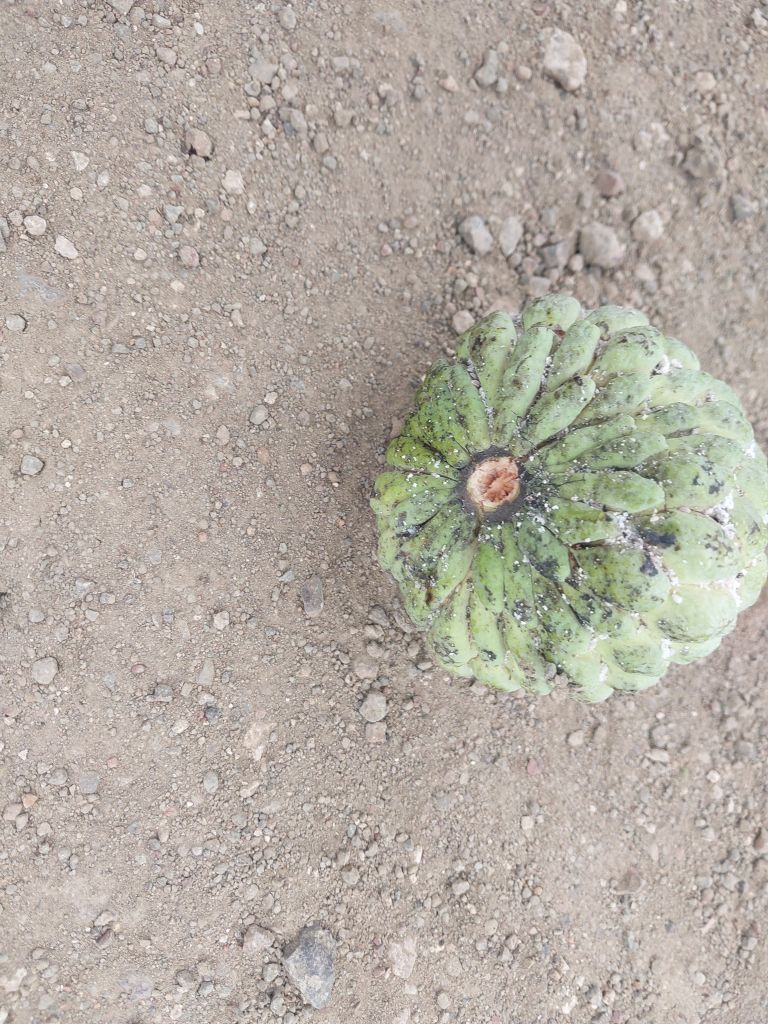
Disease label: Leaf spot on fruit